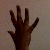
The image shows a hand gesture representing the number 5 in Indian Sign Language.